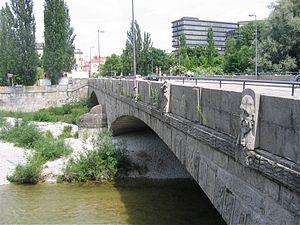
Le pont Cornelius ou Corneliusbrücke est un pont en arc sur la rivière Isar à Munich.